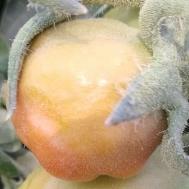
Crop: Tomato
Condition: virosis-d